Rail transport in Ethiopia

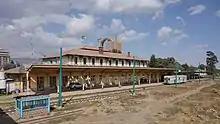
The old Addis Ababa "La Gare" train station.

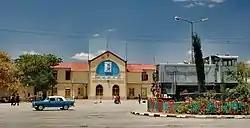
The old Dire Dawa train station.

A 207 km long section of the old non-electrified single track metre gauge Ethio–Djibouti Railway from 1917 is still in operation between Dire Dawa and Guelile to the northeast of Dire Dawa. This section saw a partial rehabilitation in the six years between 2007–2012 and still sees a bi-weekly and combined freight and passenger service serving the regional economy in Eastern Ethiopia and around Dire Dawa. There are no indications that the rail transport on this railway section will cease to operate. Another west of Dire Dawa between Dire Dawa and Mieso have been announced to be under repair in 2018 to make them operational again. Some rolling stock (diesel locos, passenger coaches and goods wagons) is in operation as well.